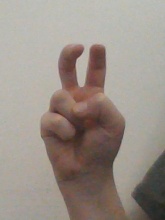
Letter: toot